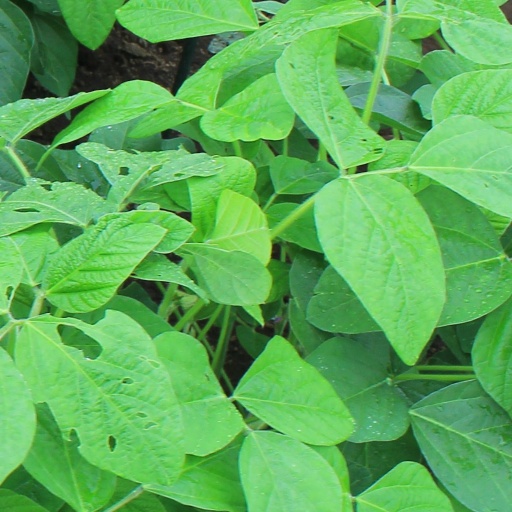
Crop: soybean